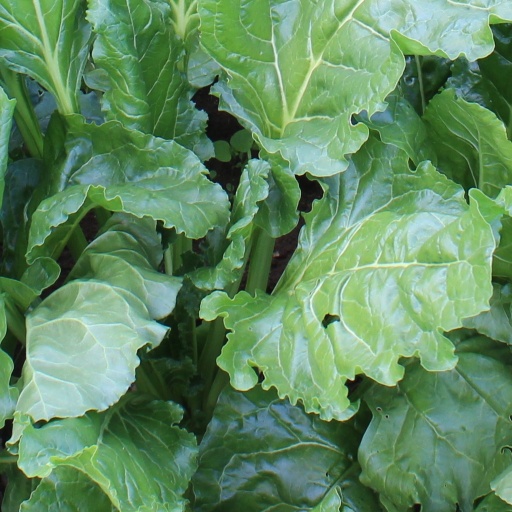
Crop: sugar beet